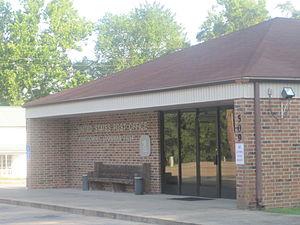
Montgomery est une ville située dans la paroisse de Grant en Louisiane aux États-Unis. Sa population s’élevait à 730 habitants lors du recensement de 2010, estimée à 723 habitants en 2016.